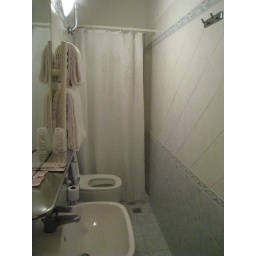
Our very narrow bathroom in Florence, you had to squeeze around the sink just to get in there.